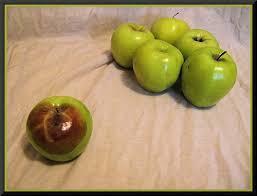
Label: apples